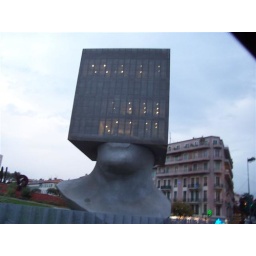
This office building is near the Acropolis Conference Center in Nice, France.